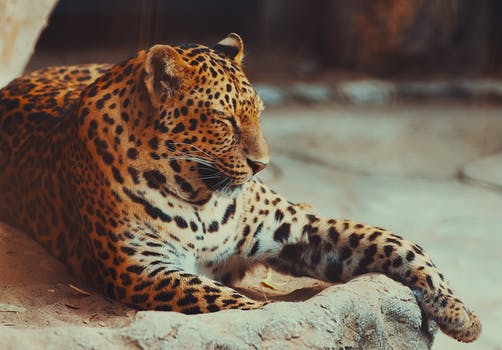
Label: No Watermark